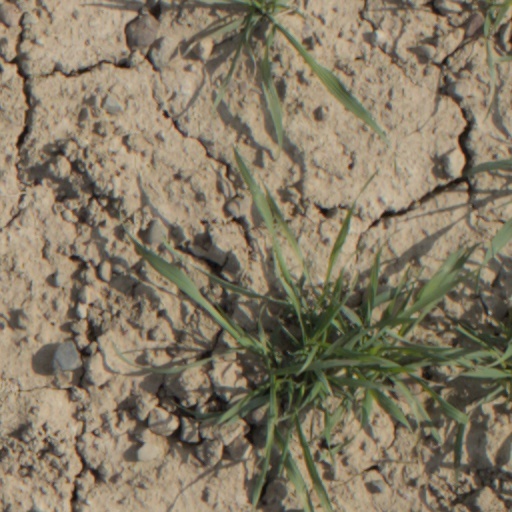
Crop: wheat